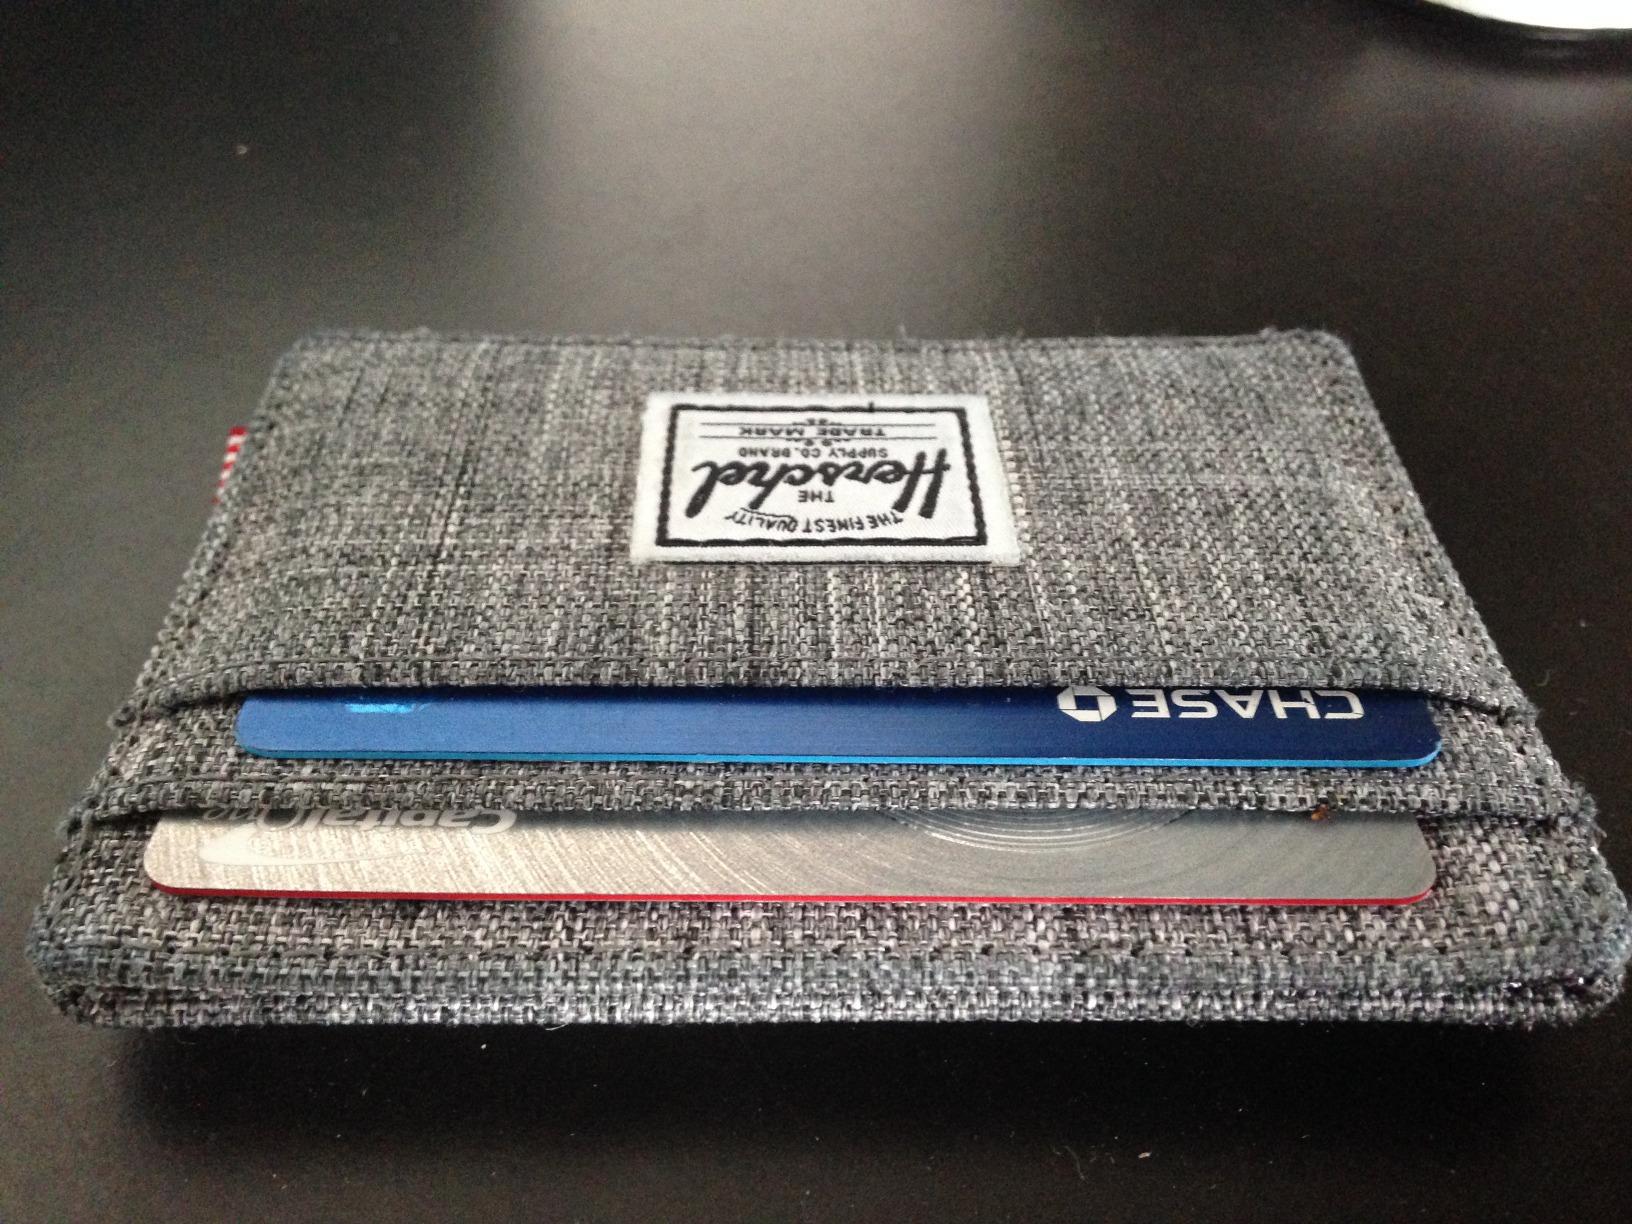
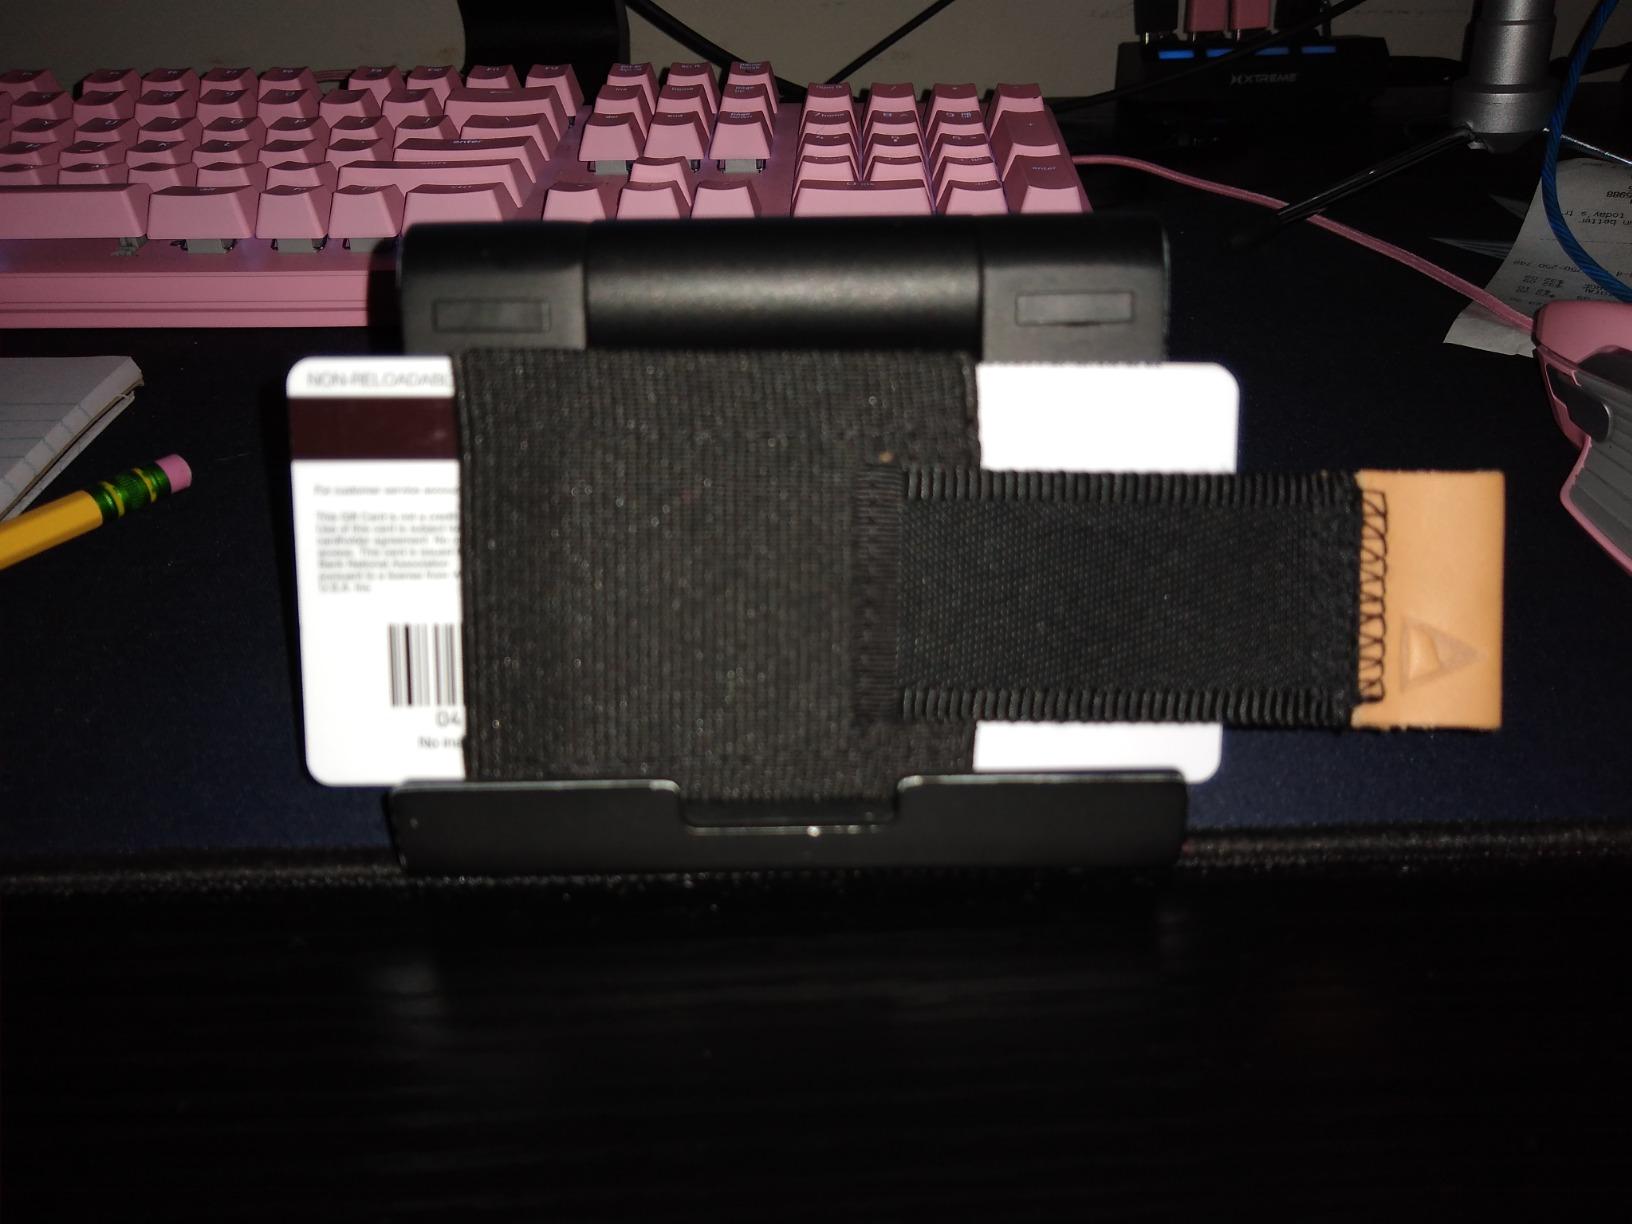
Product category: accessories_wallet
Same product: no